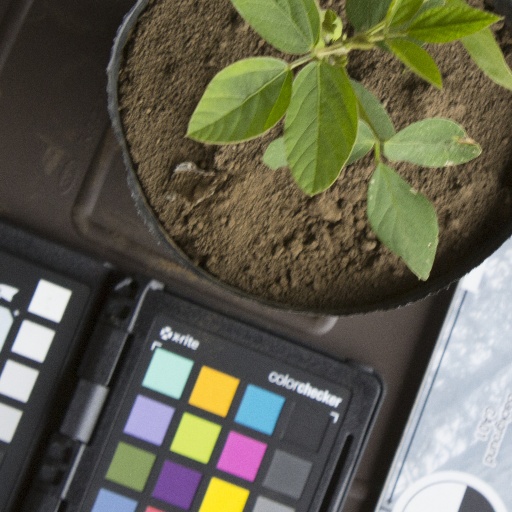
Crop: soybean